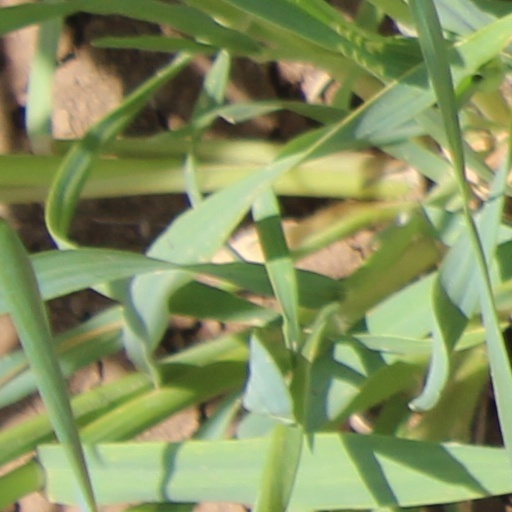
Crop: wheat